Ny Vestergade 9

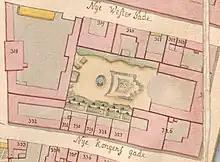
No. 32o seen in a detail from Christian Gedde's map of Copenhagen's West Quarter, 1757

In 1838, Krock sold the property to Johan Jacob Lund. In 1755, he sold the property to book binder Jacob Wilhelm Boppenhausen (1710-1761). He had succeeded his father as book binder at the Royal Danish Library in 1737. His property was listed in the new cadastre of 1756 as No. 320 in the West Quarter. On 19 December 1763, merchant Søren Jensen Cramer (1706-c.1774) purchased the building. He went bankrupt in 1772 and therefore had to sell it. The buyer, Hans Qvist, was a copperplate engraver.